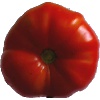
Label: Tomato 3